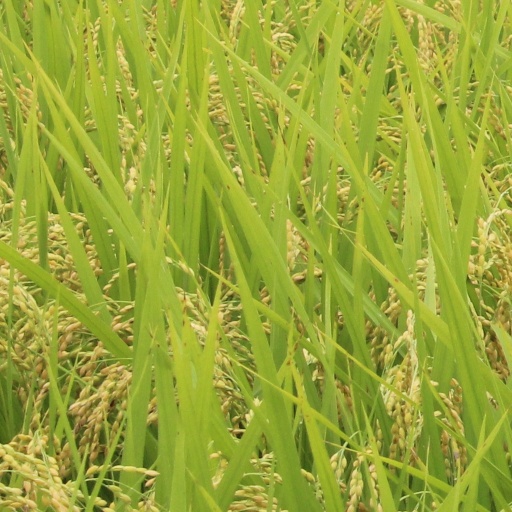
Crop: rice